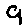
Label: 9